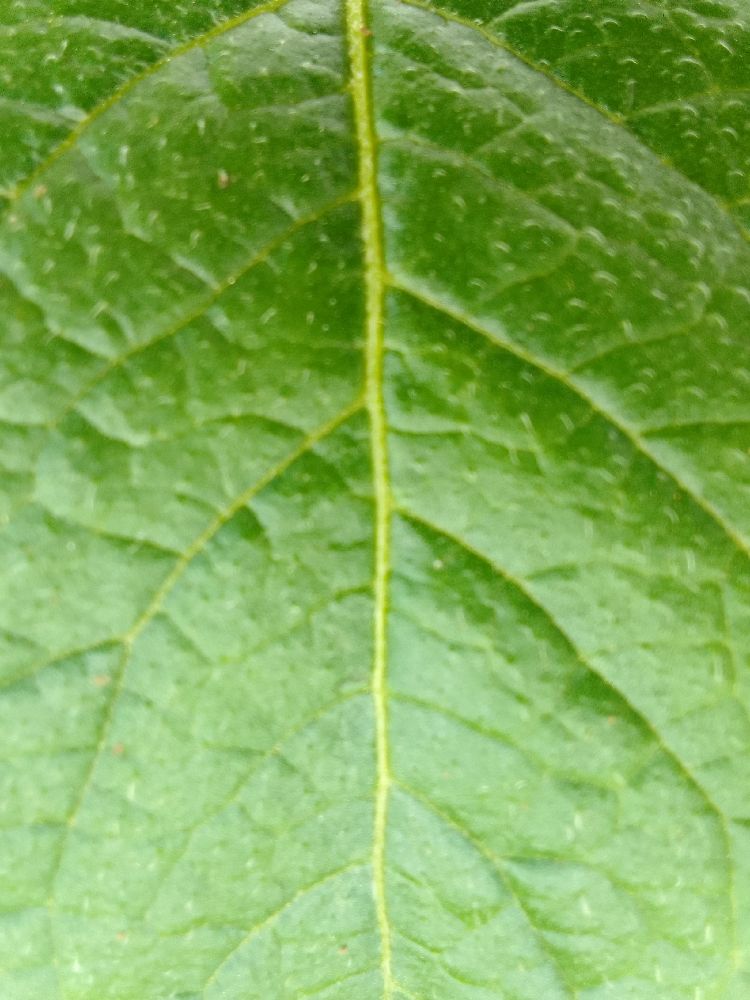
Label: Healthy